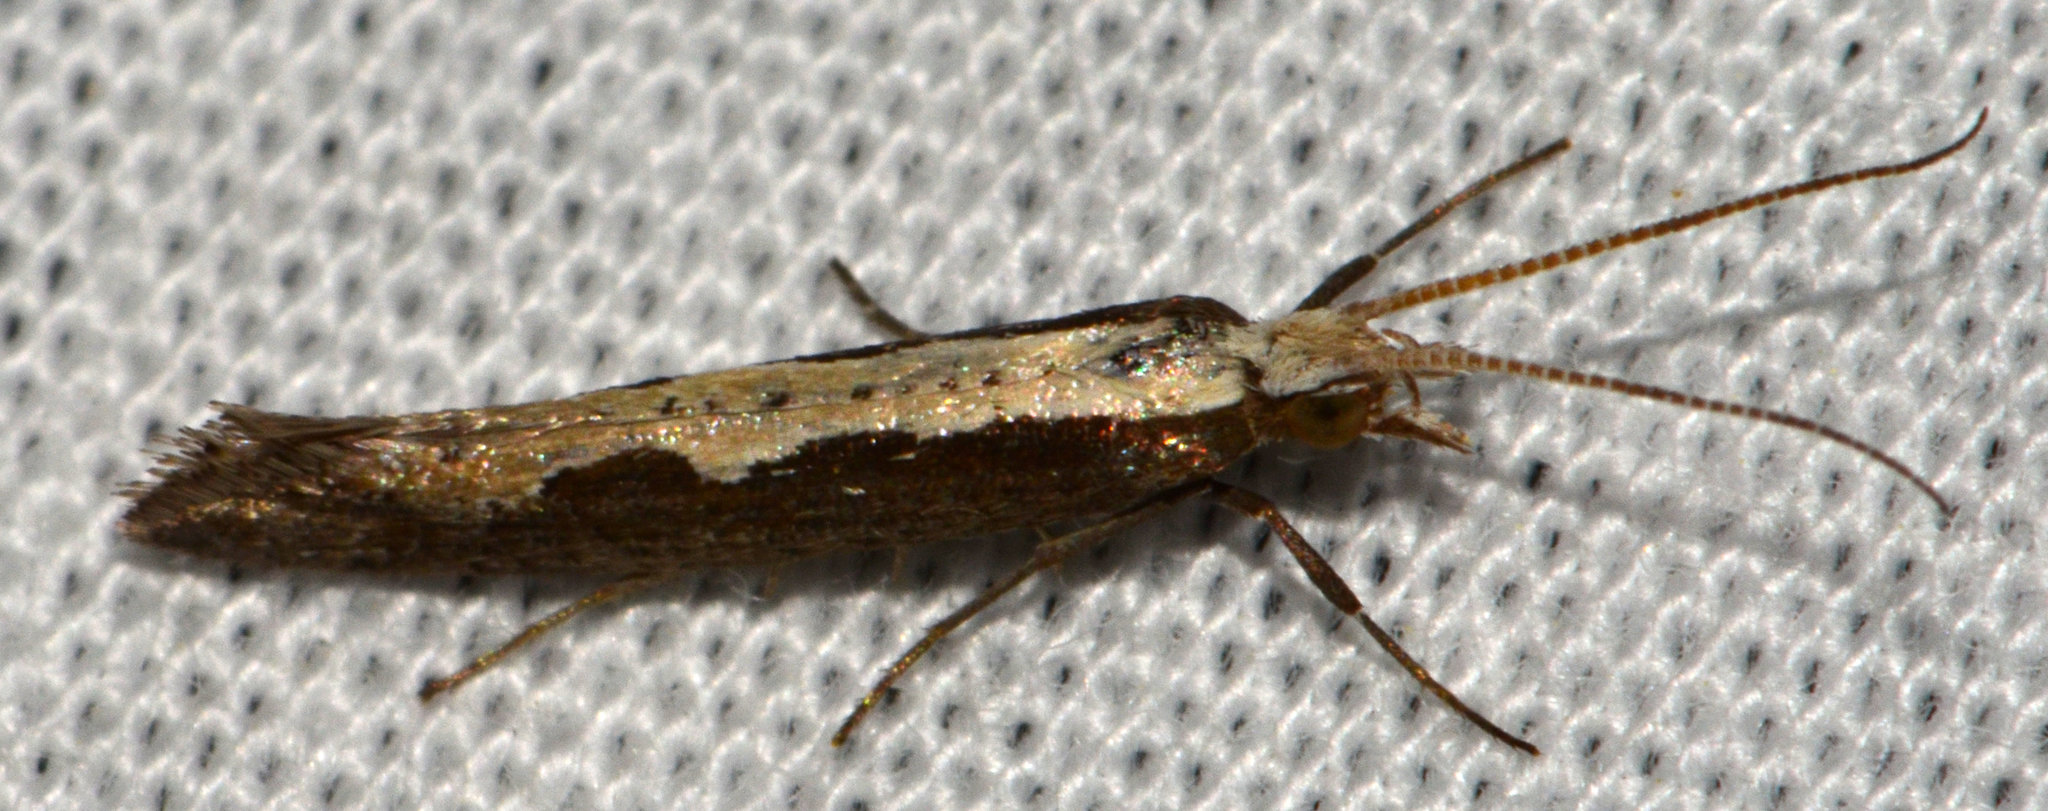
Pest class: diamondback_moth